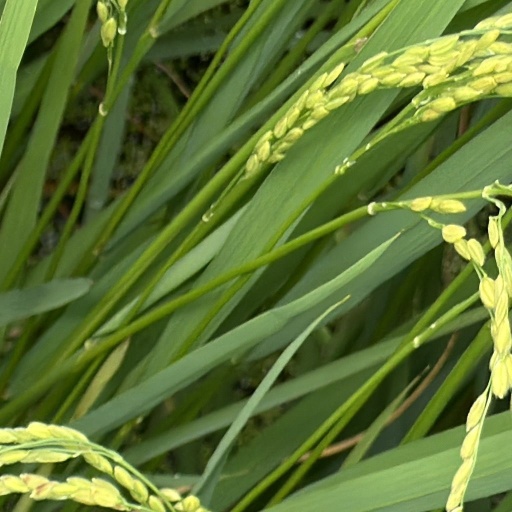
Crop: rice